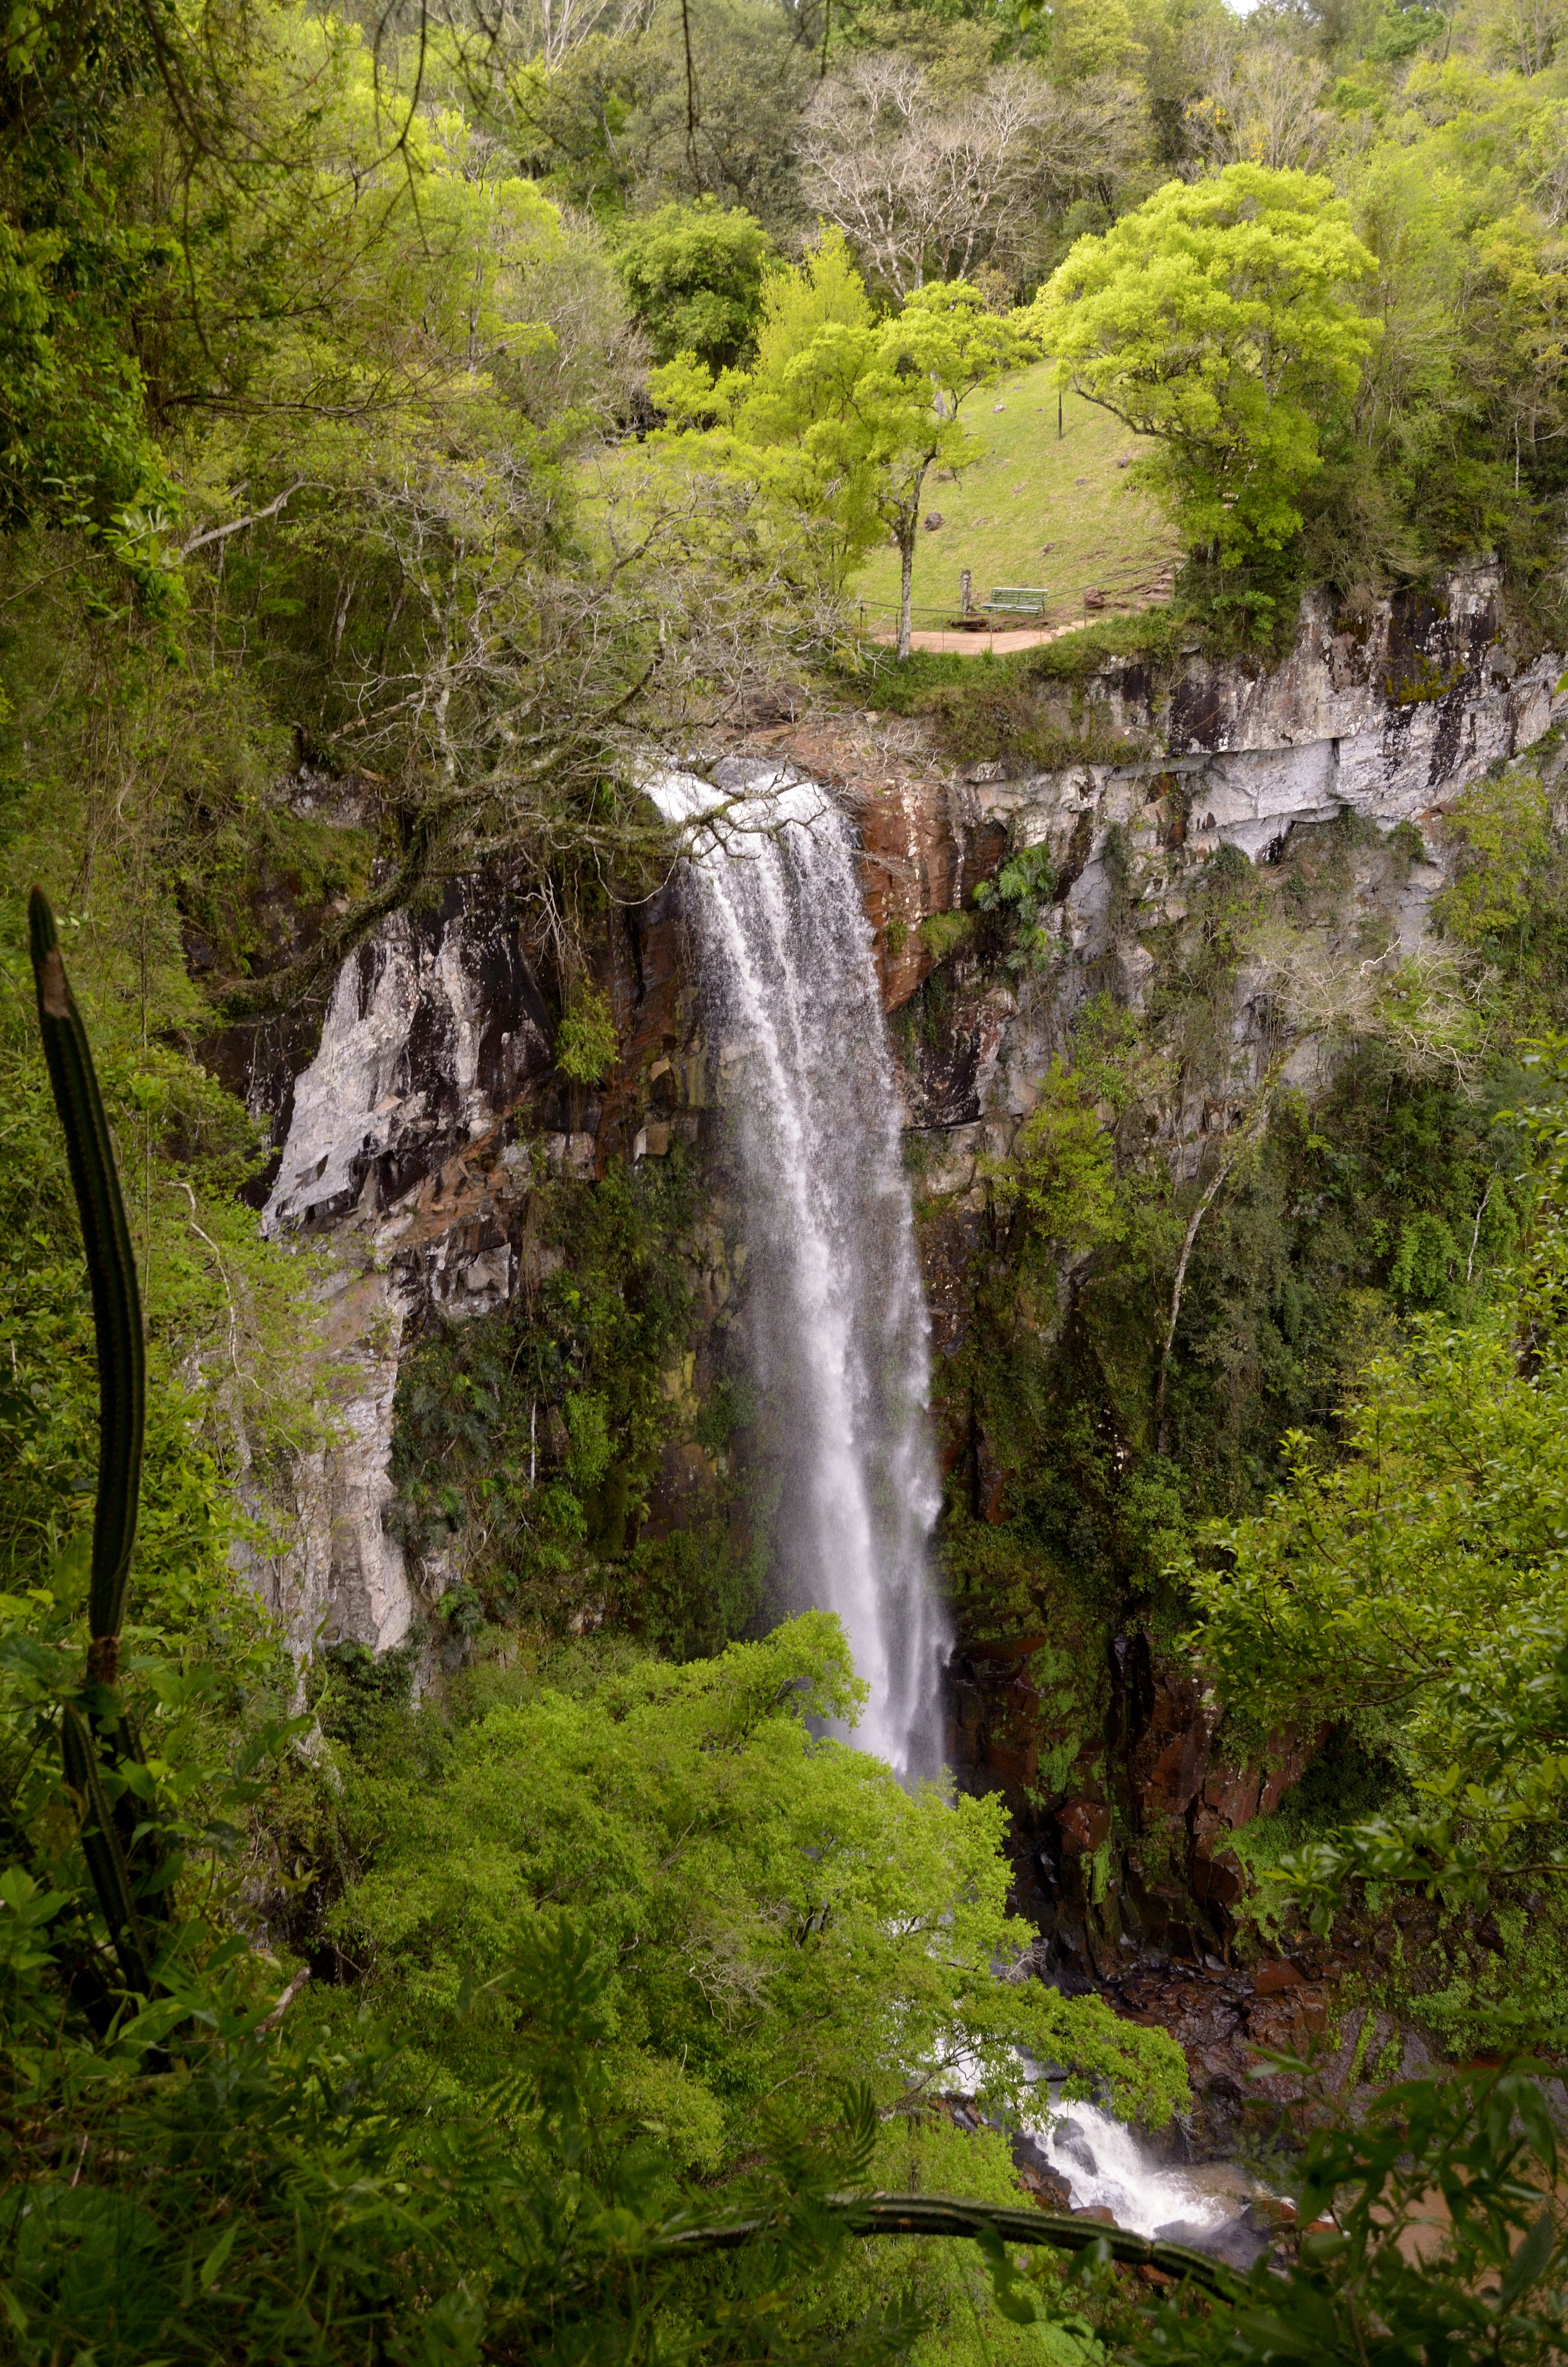
tree, water, nature, forest, rock, waterfall, wilderness, stream, autumn, body of water, cool image, 2013, rainforest, ravine, wasserfall, argentina, cascada, woodland, misiones, parqueecologico, aristobulodelvalle, aristobulo, cuapir, parqueprovincial, water feature, watercourse